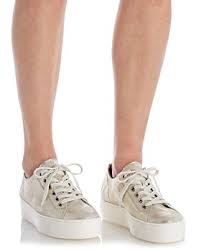
Label: Sneaker